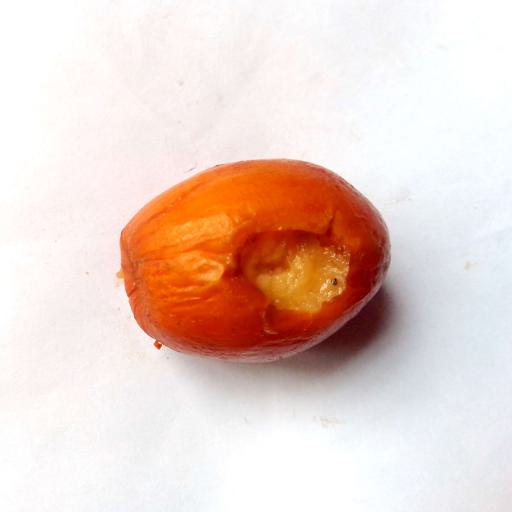
Label: bruised